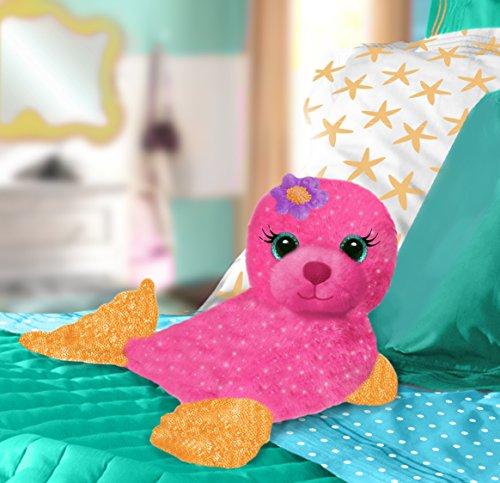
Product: First & Main 10" Fanta Sea Sydney Seal Basic Plush Toys
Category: Toys & Games | Stuffed Animals & Plush Toys | Stuffed Animals & Teddy Bears
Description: Measures 10".
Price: $14.73
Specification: ProductDimensions:10x10x10inches|ItemWeight:6.4ounces|ShippingWeight:6.4ounces(Viewshippingratesandpolicies)|DomesticShipping:ItemcanbeshippedwithinU.S.|InternationalShipping:ThisitemcanbeshippedtoselectcountriesoutsideoftheU.S.LearnMore|ASIN:B015HGIG4S|Itemmodelnumber:6195|Manufacturerrecommendedage:0-15years